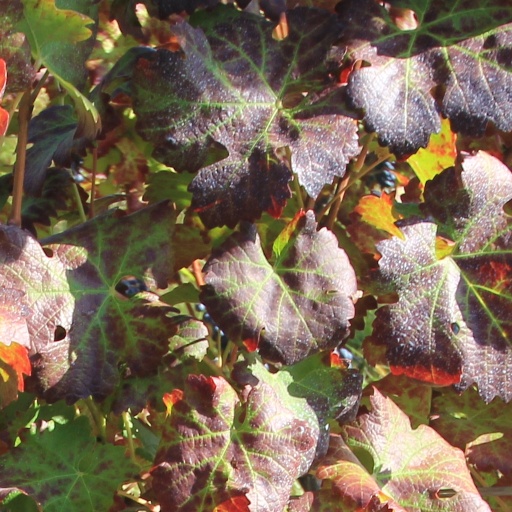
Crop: grape